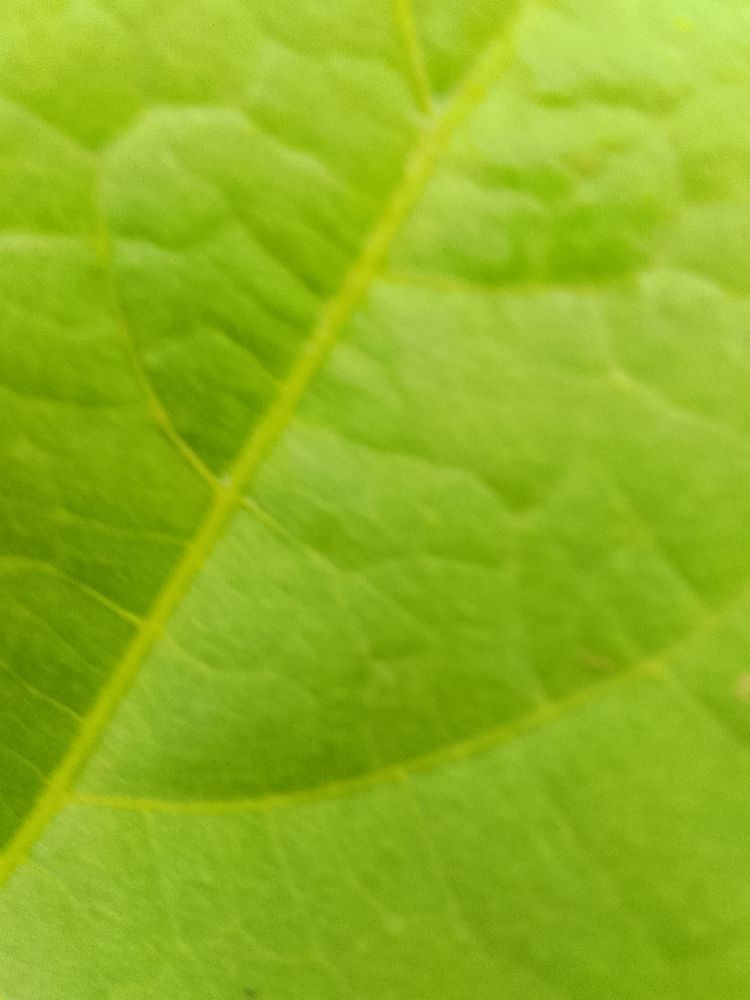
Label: healthy